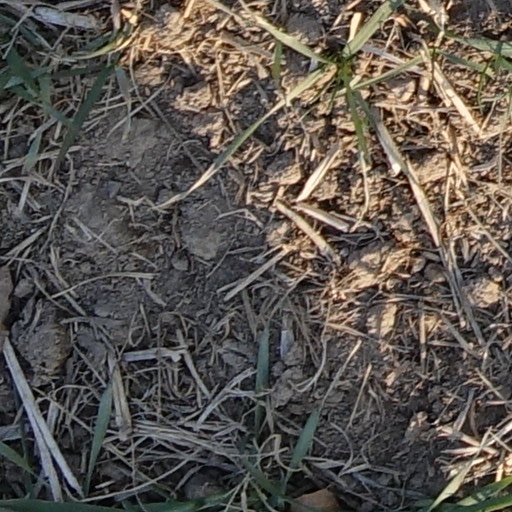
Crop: wheat